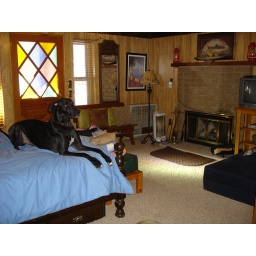
dudley on the bed in the master bedroom dungeon